1971 Cannes Film Festival

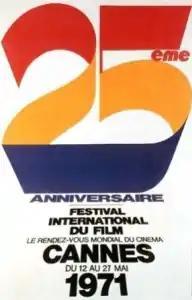
Official poster of the 24th Cannes Film Festival, an original illustration by French artist René Ferracci.

The 24th Cannes Film Festival took place from 12 to 27 May 1971. French actress Michèle Morgan served as jury president for the main competition. The "Grand Prix du Festival International du Film", then the fetival's main prize, was awarded to "The Go-Between" by Joseph Losey.